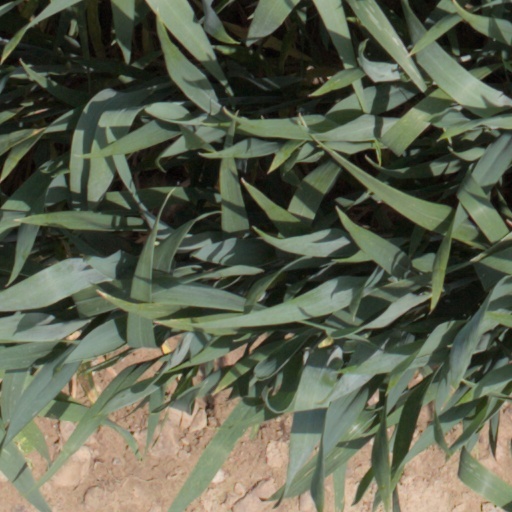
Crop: wheat